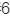
Number: 6